Battle of Antietam

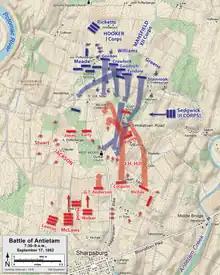
Assaults by Mansfield's XII Corps, 7:30 to 9:00 a.m.

The battle opened at dawn (about 5:30 a.m.) on September 17 with an attack down the Hagerstown Turnpike by the Union I Corps under Joseph Hooker. Hooker's objective was the plateau on which sat the Dunker Church, a modest whitewashed building belonging to a congregation of German Baptist Brethren. Hooker had approximately 8,600 men, little more than the 7,700 defenders under Stonewall Jackson, and this slight disparity was more than offset by the Confederates' strong defensive positions. Abner Doubleday's division moved on Hooker's right, James Ricketts's moved on the left into the East Woods, and George Meade's Pennsylvania Reserves division deployed in the center and slightly to the rear. Jackson's defense consisted of the divisions under Alexander Lawton and John R. Jones in line from the West Woods, across the Turnpike, and along the southern end of Miller's Cornfield. Four brigades were held in reserve inside the West Woods.